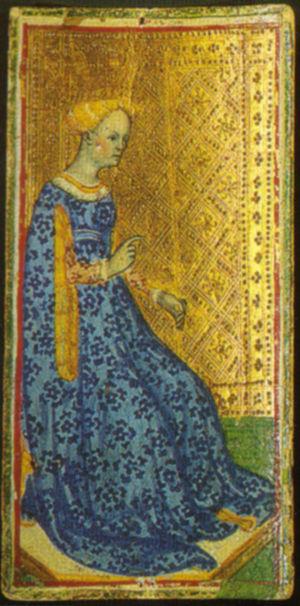
Le tarot est un jeu de cartes à jouer utilisé à partir du milieu du XVᵉ siècle dans diverses parties de l'Europe comme le jeu italien tarocchini, le tarot français et le Königrufen autrichien, dont beaucoup sont encore joués aujourd'hui. À la fin du XVIIIᵉ siècle, certains jeux de tarot ont commencé à être utilisés pour faire de la divination via la lecture de cartes de tarot et de cartomancie conduisant à des jeux personnalisés développés à des fins occultes.